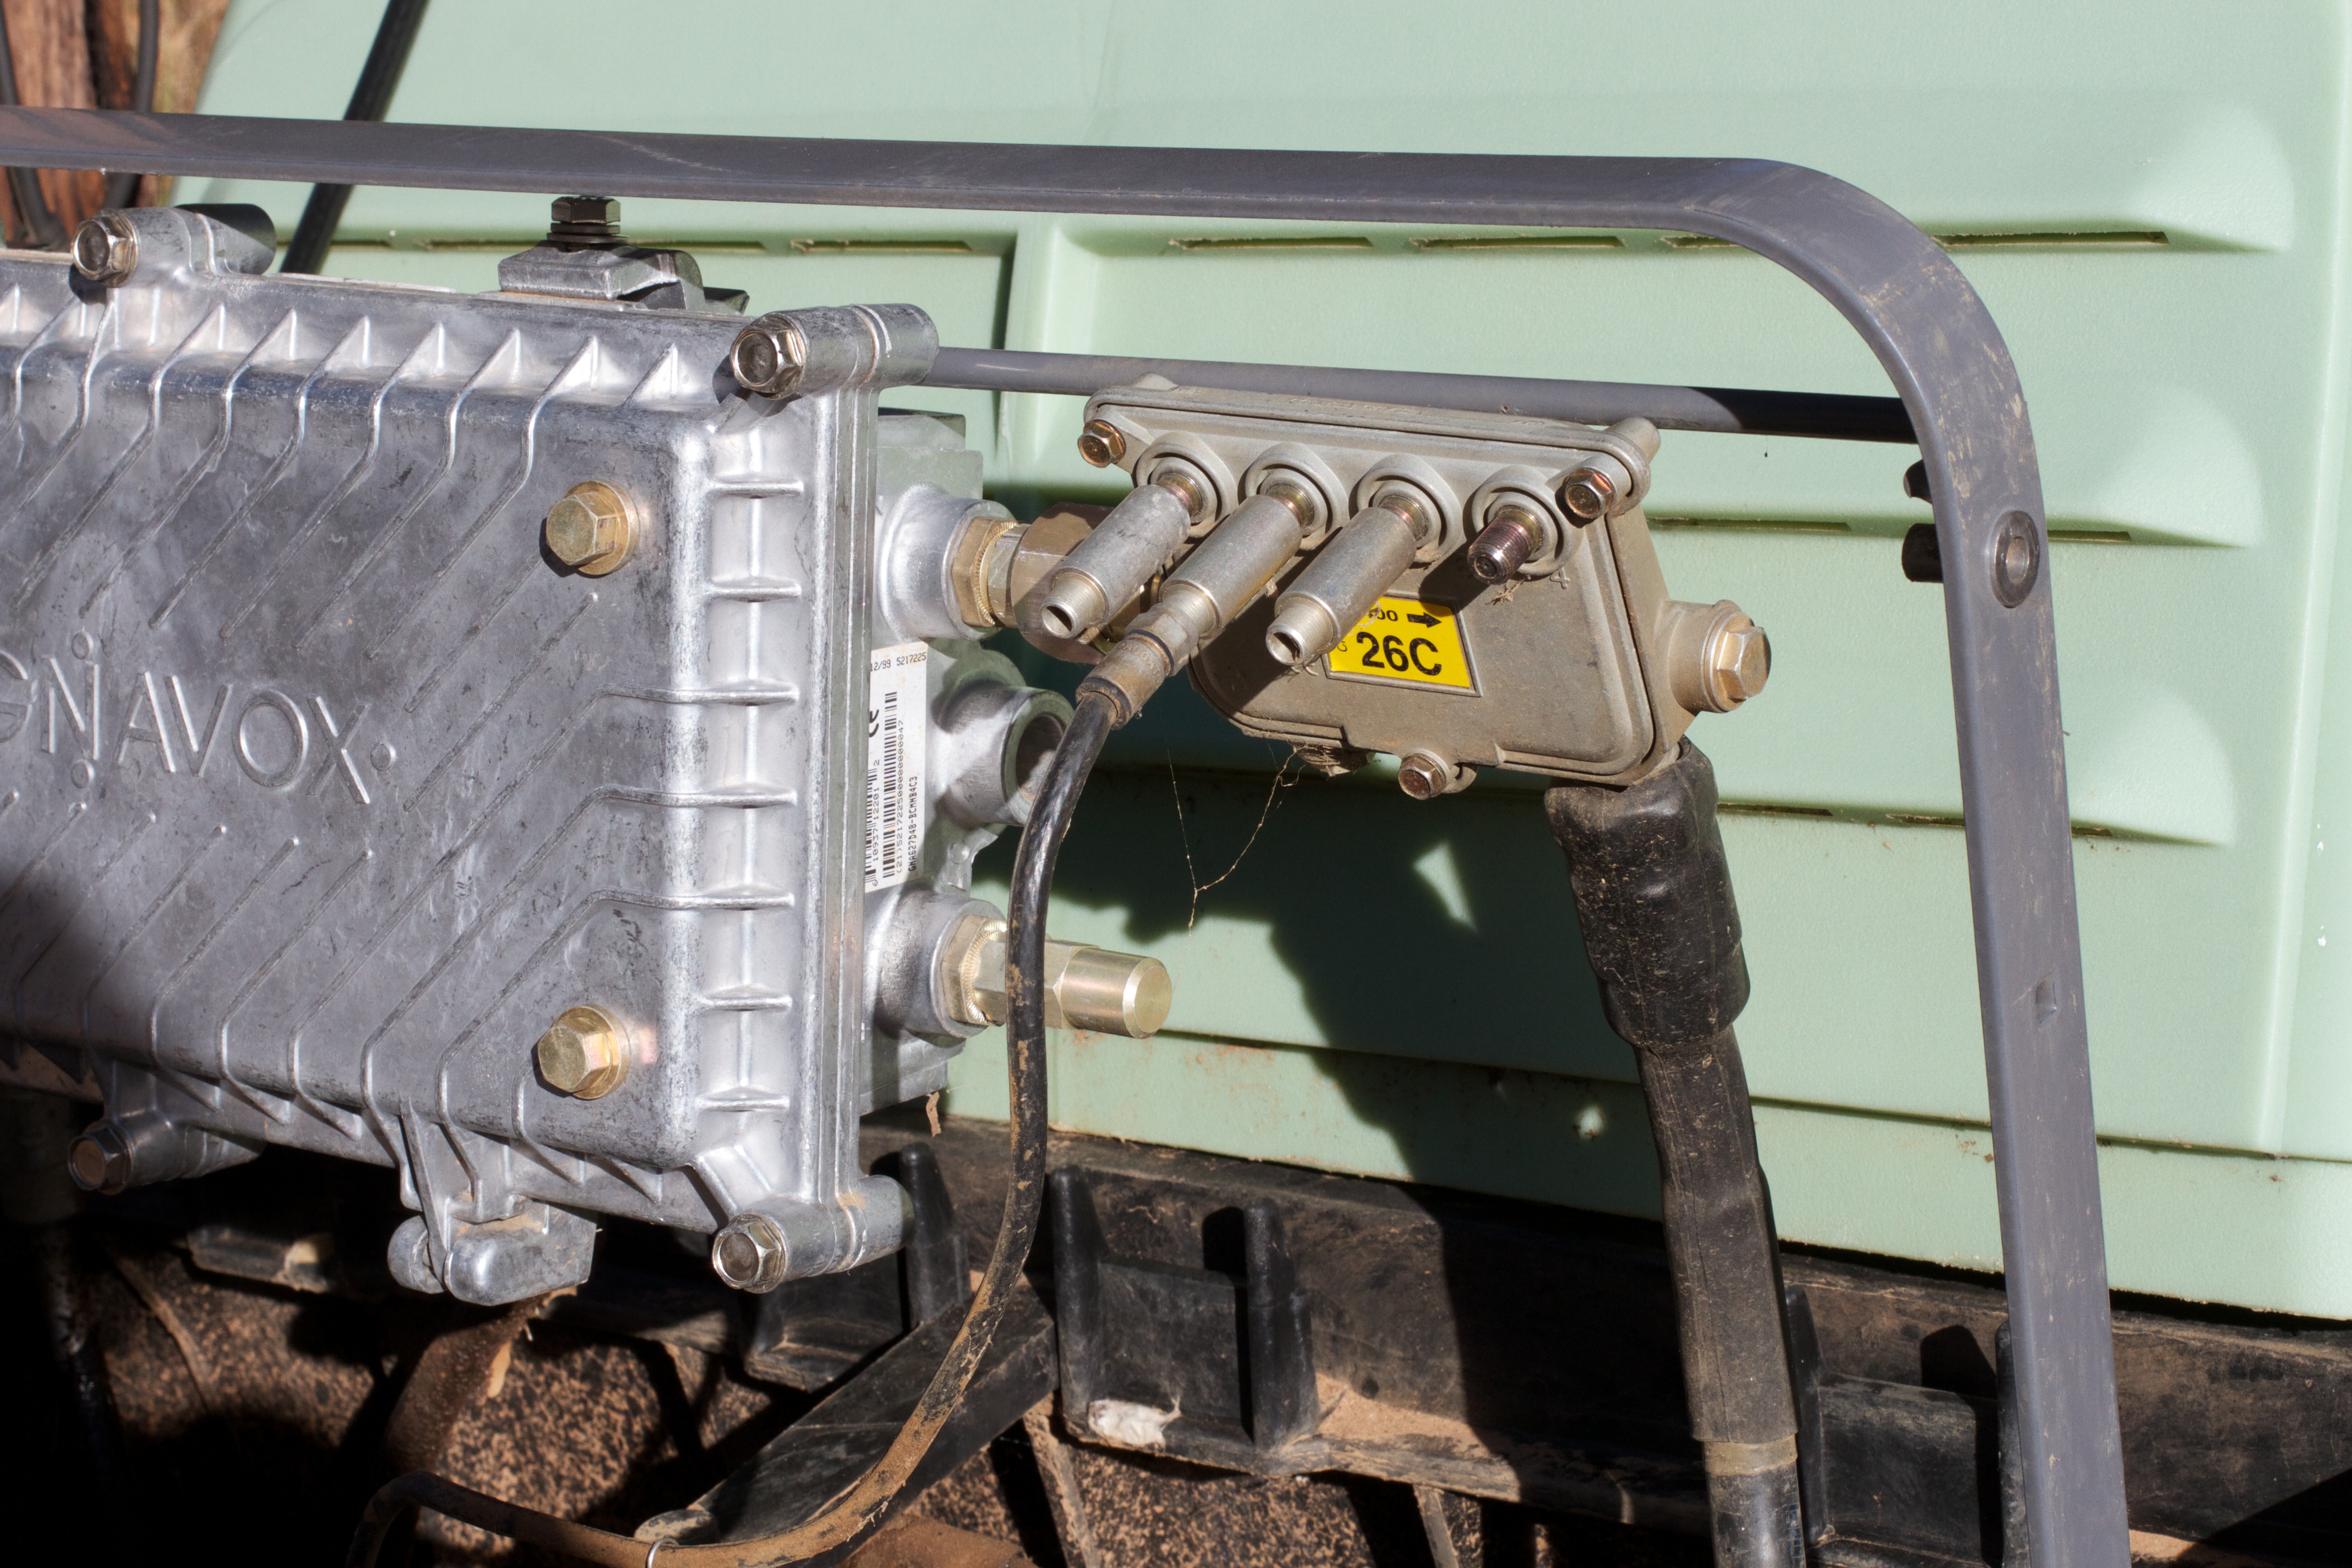
car, vehicle, machine, bumper, engine, auto part, automotive exterior, automotive engine part